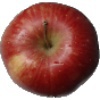
Label: Apple Red 1